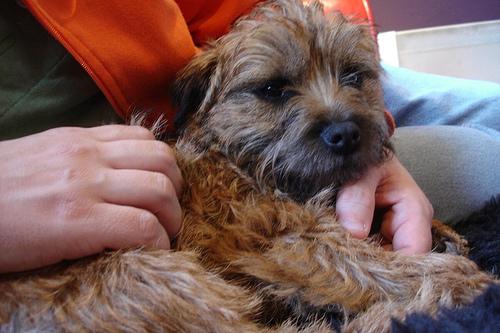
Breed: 206-n000007-Border_terrier